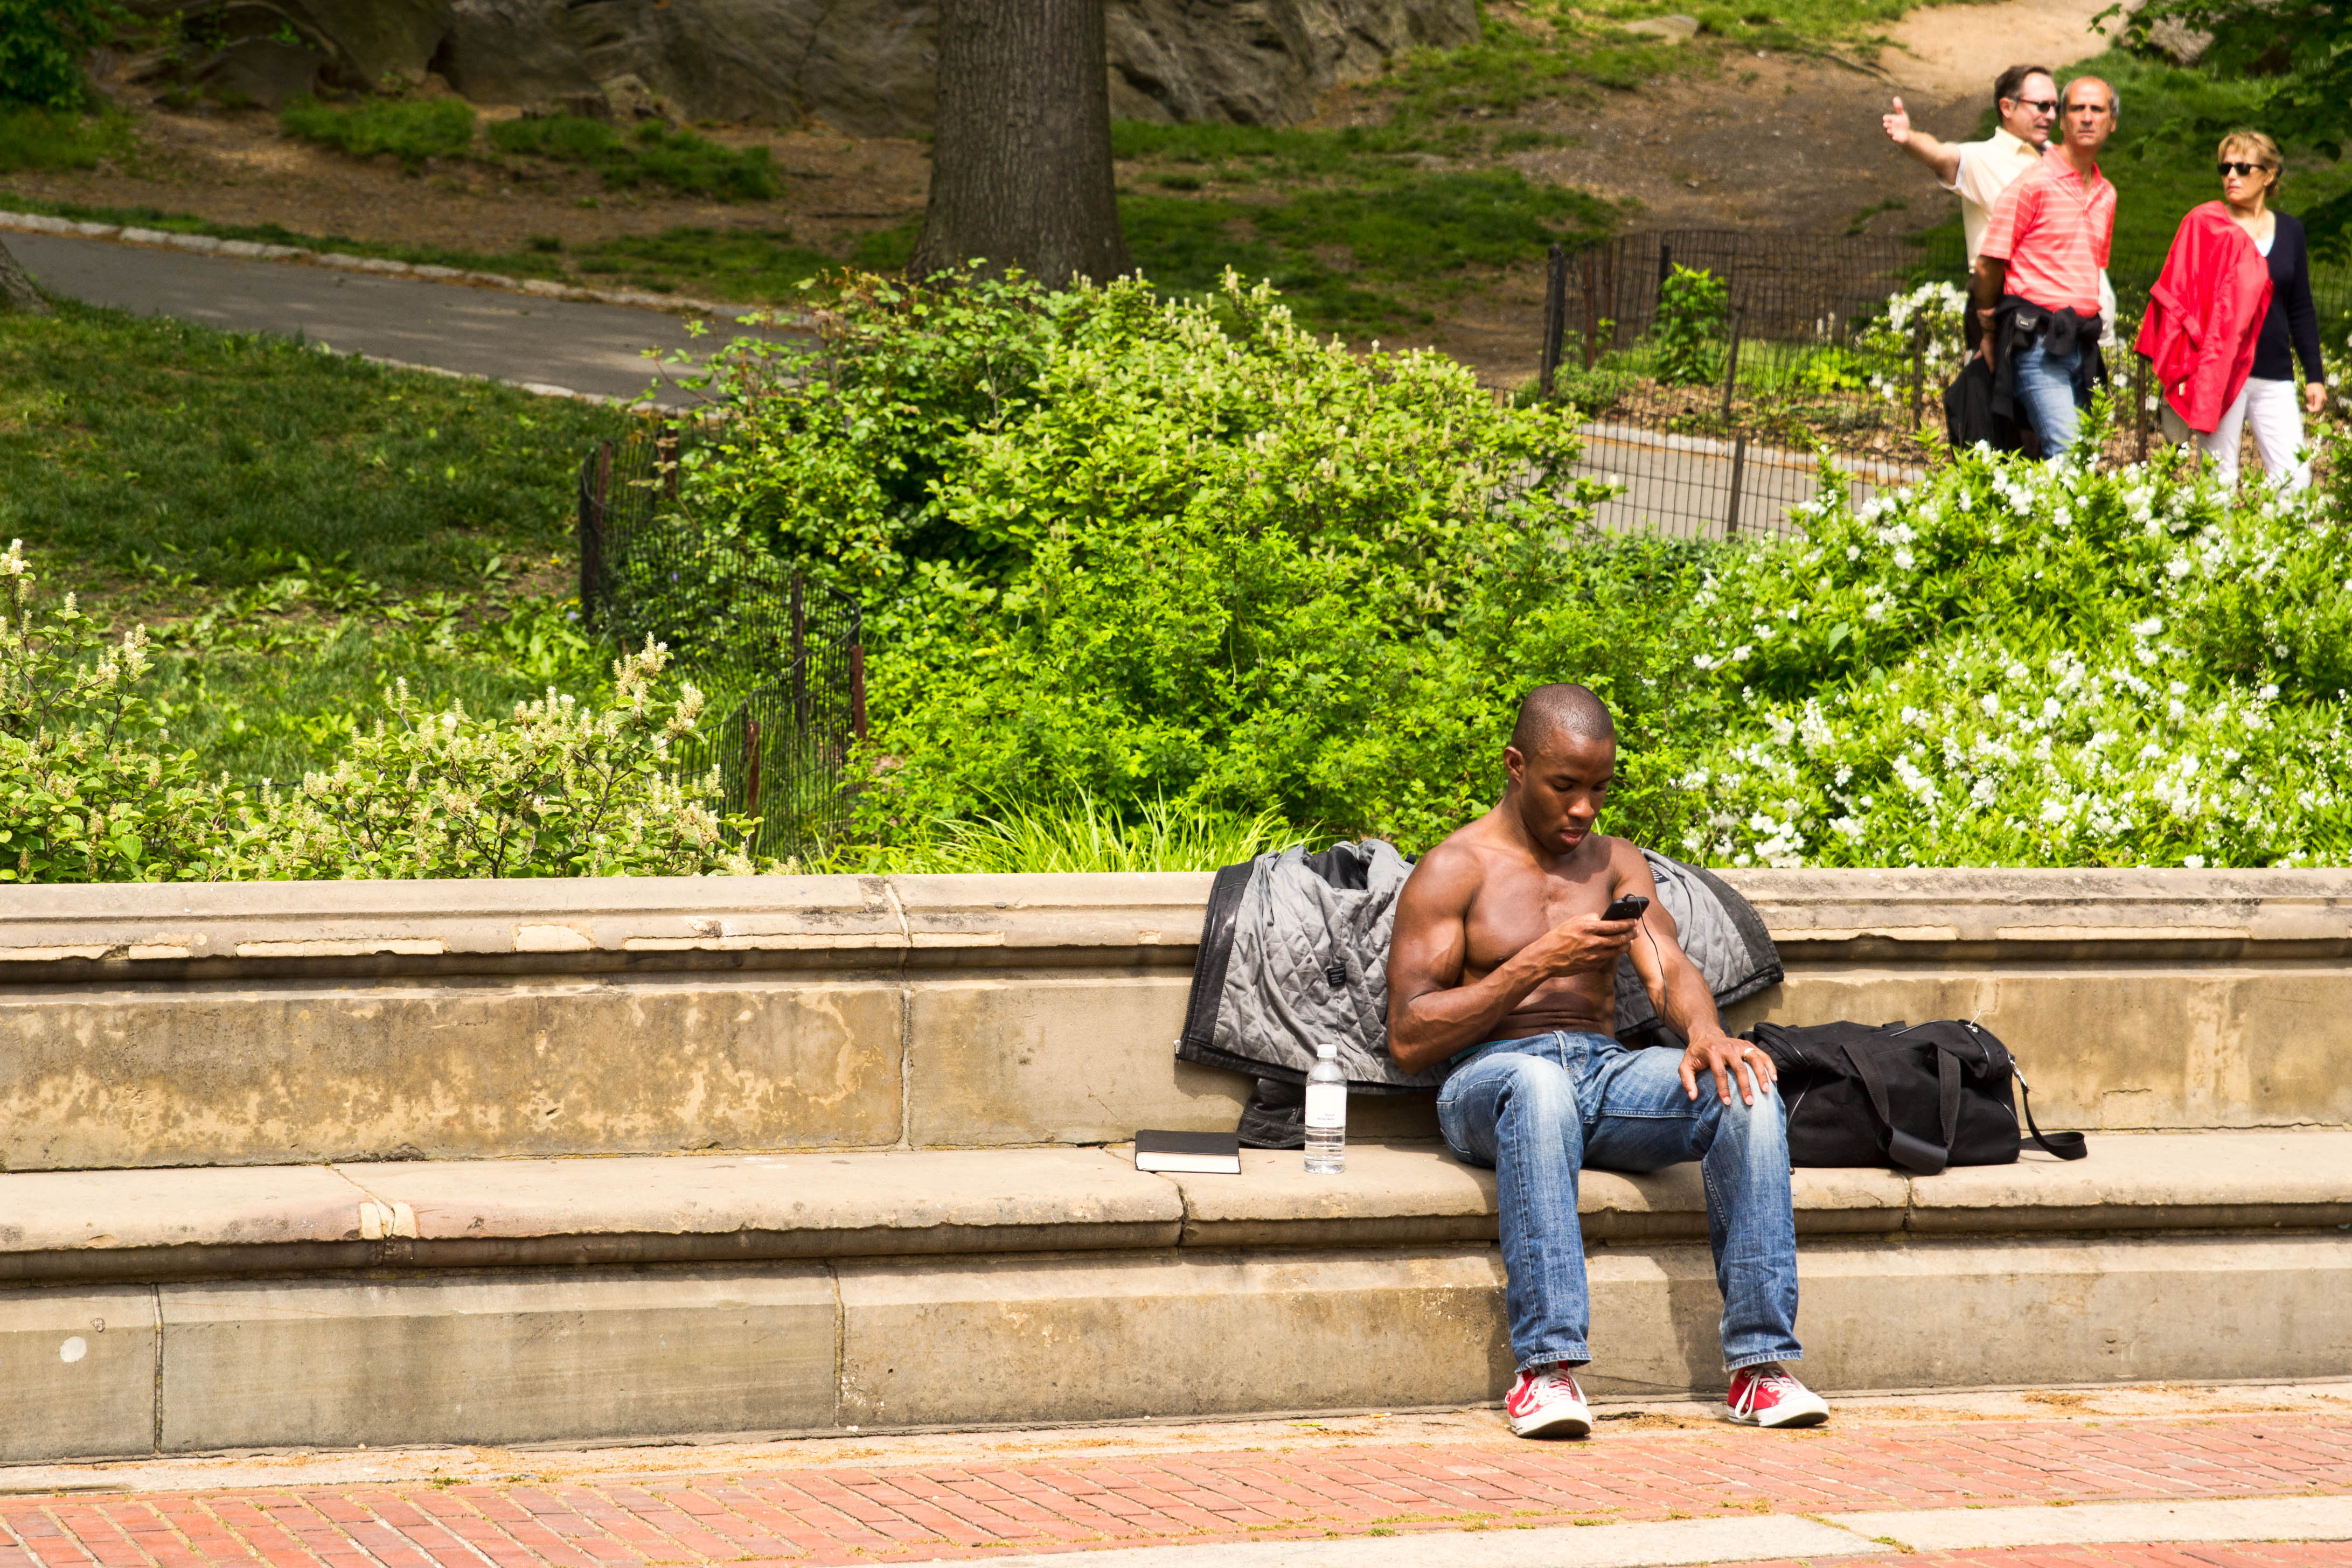
man, people, manhattan, streetphotography, ceremony, newyork, centralpark